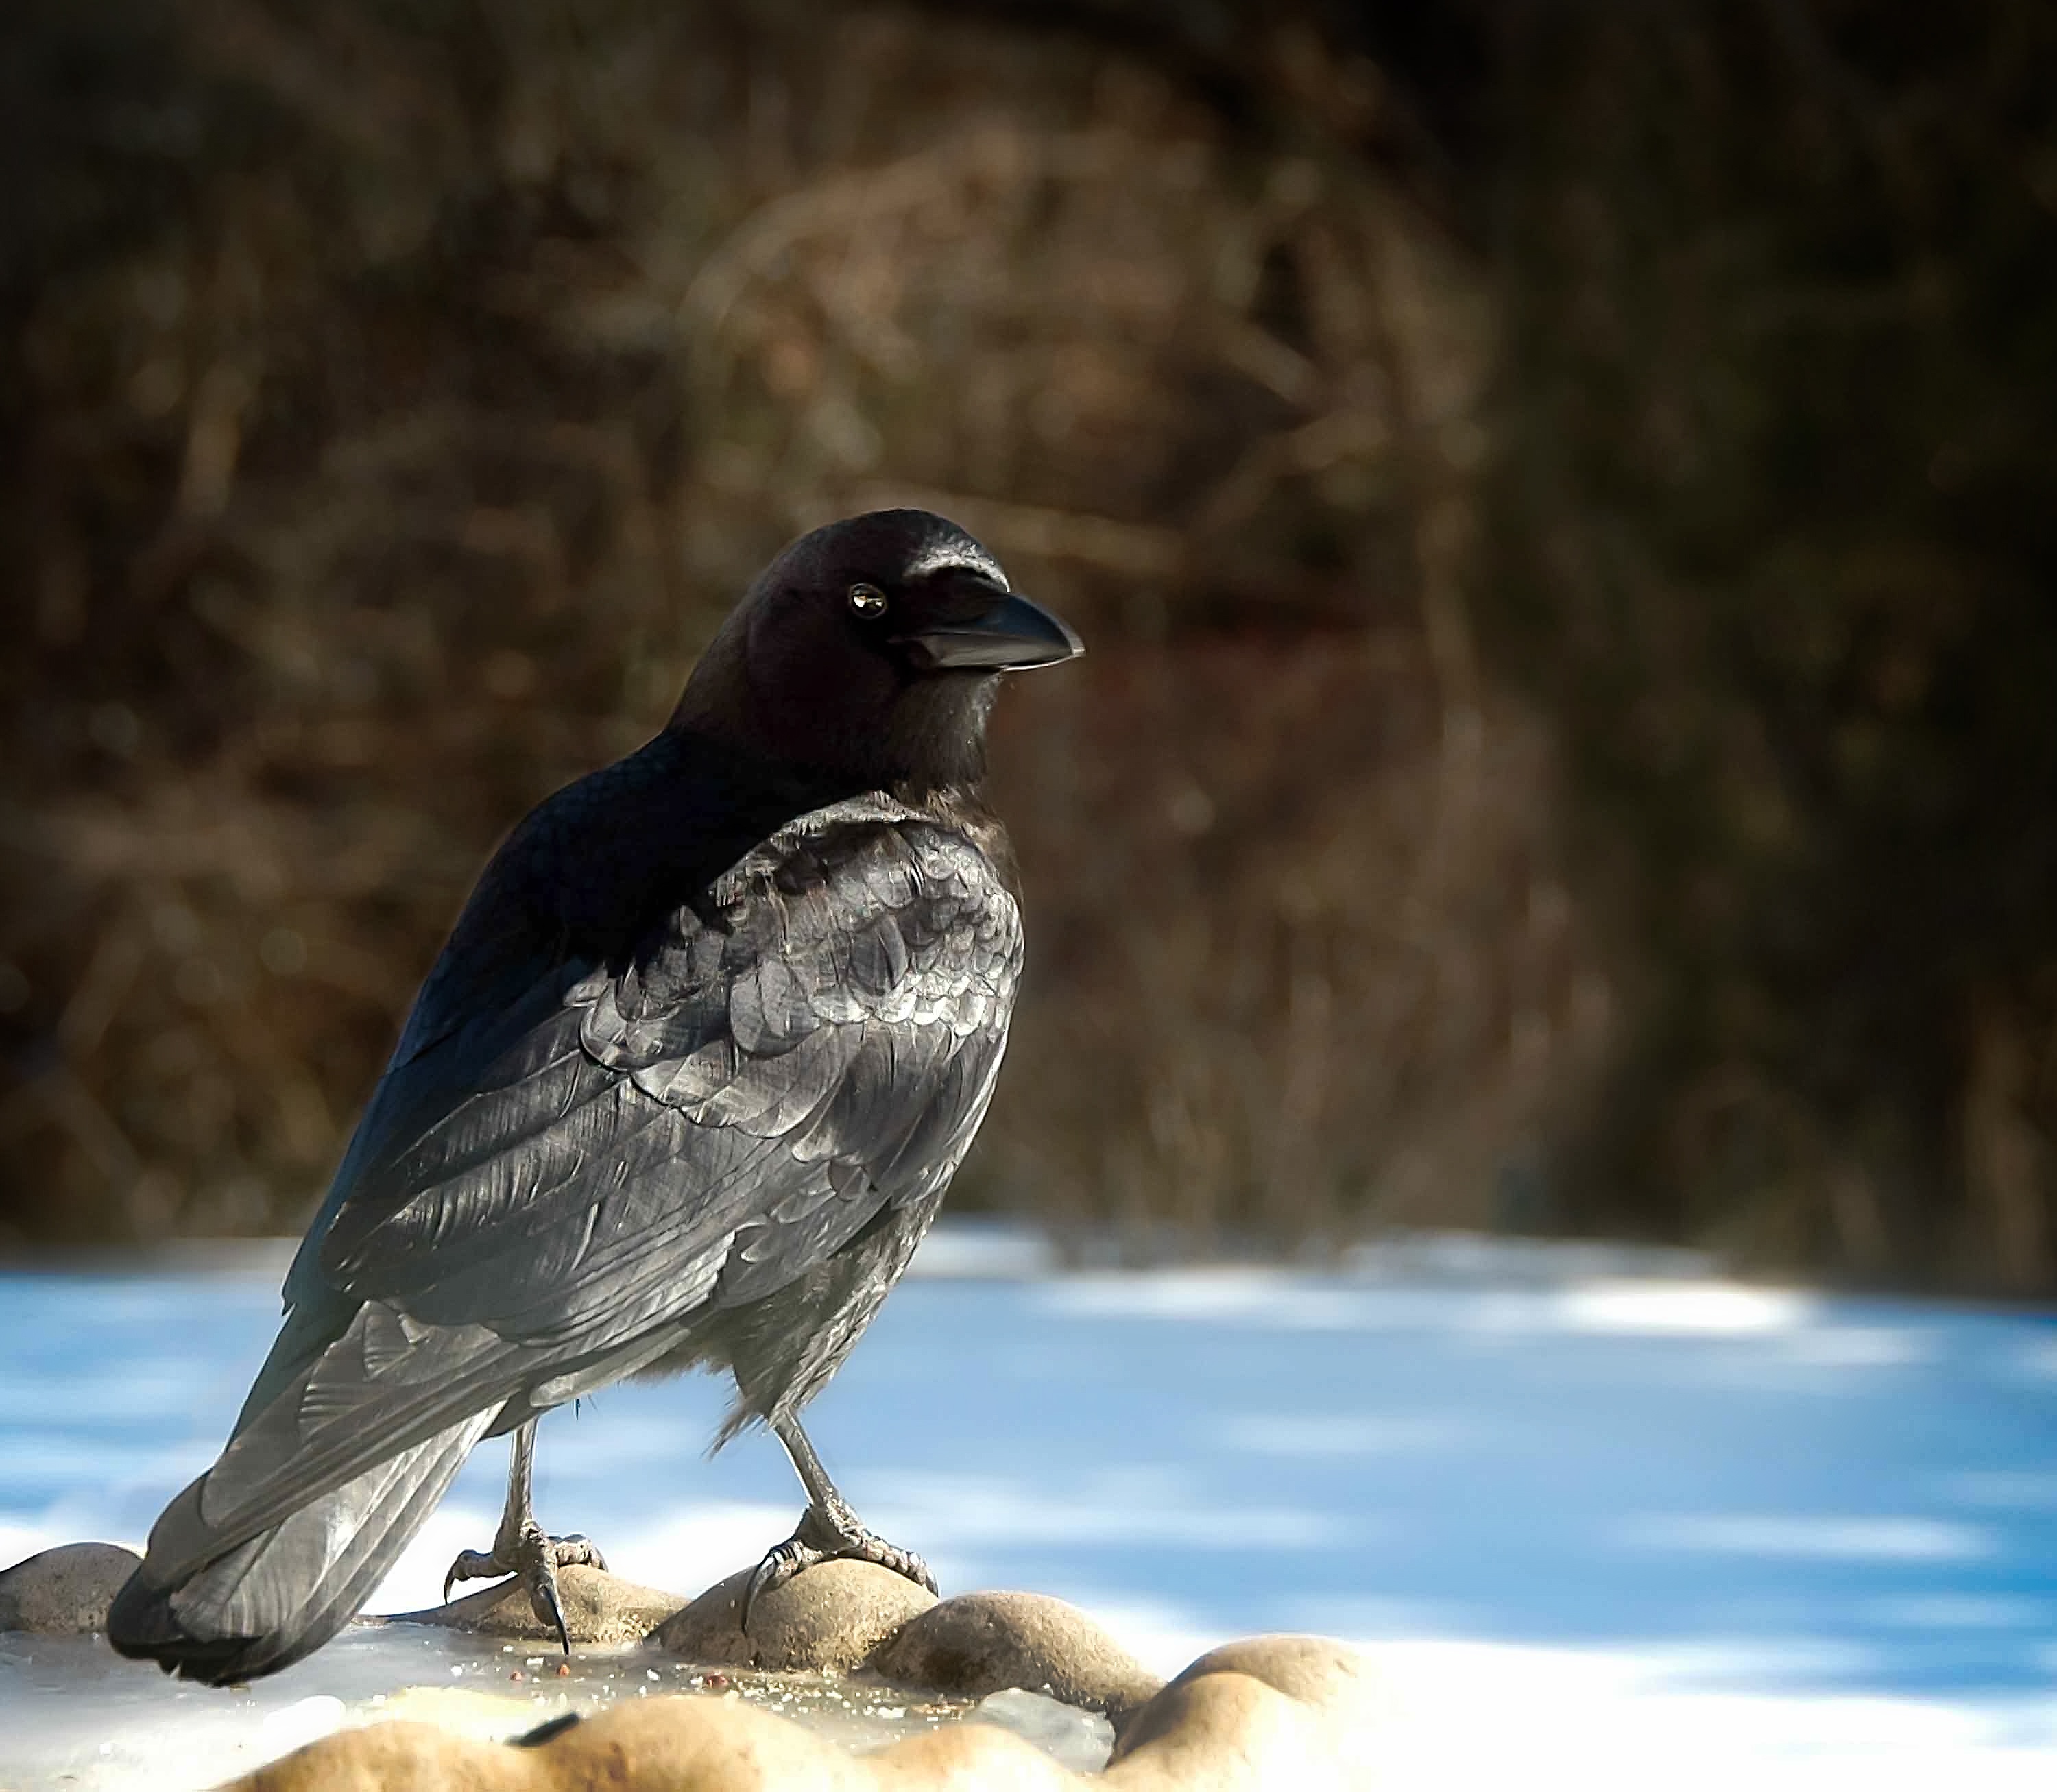
nature, bird, wildlife, beak, black, fauna, crow, wings, vertebrate, perching bird, emberizidae, cinclidae